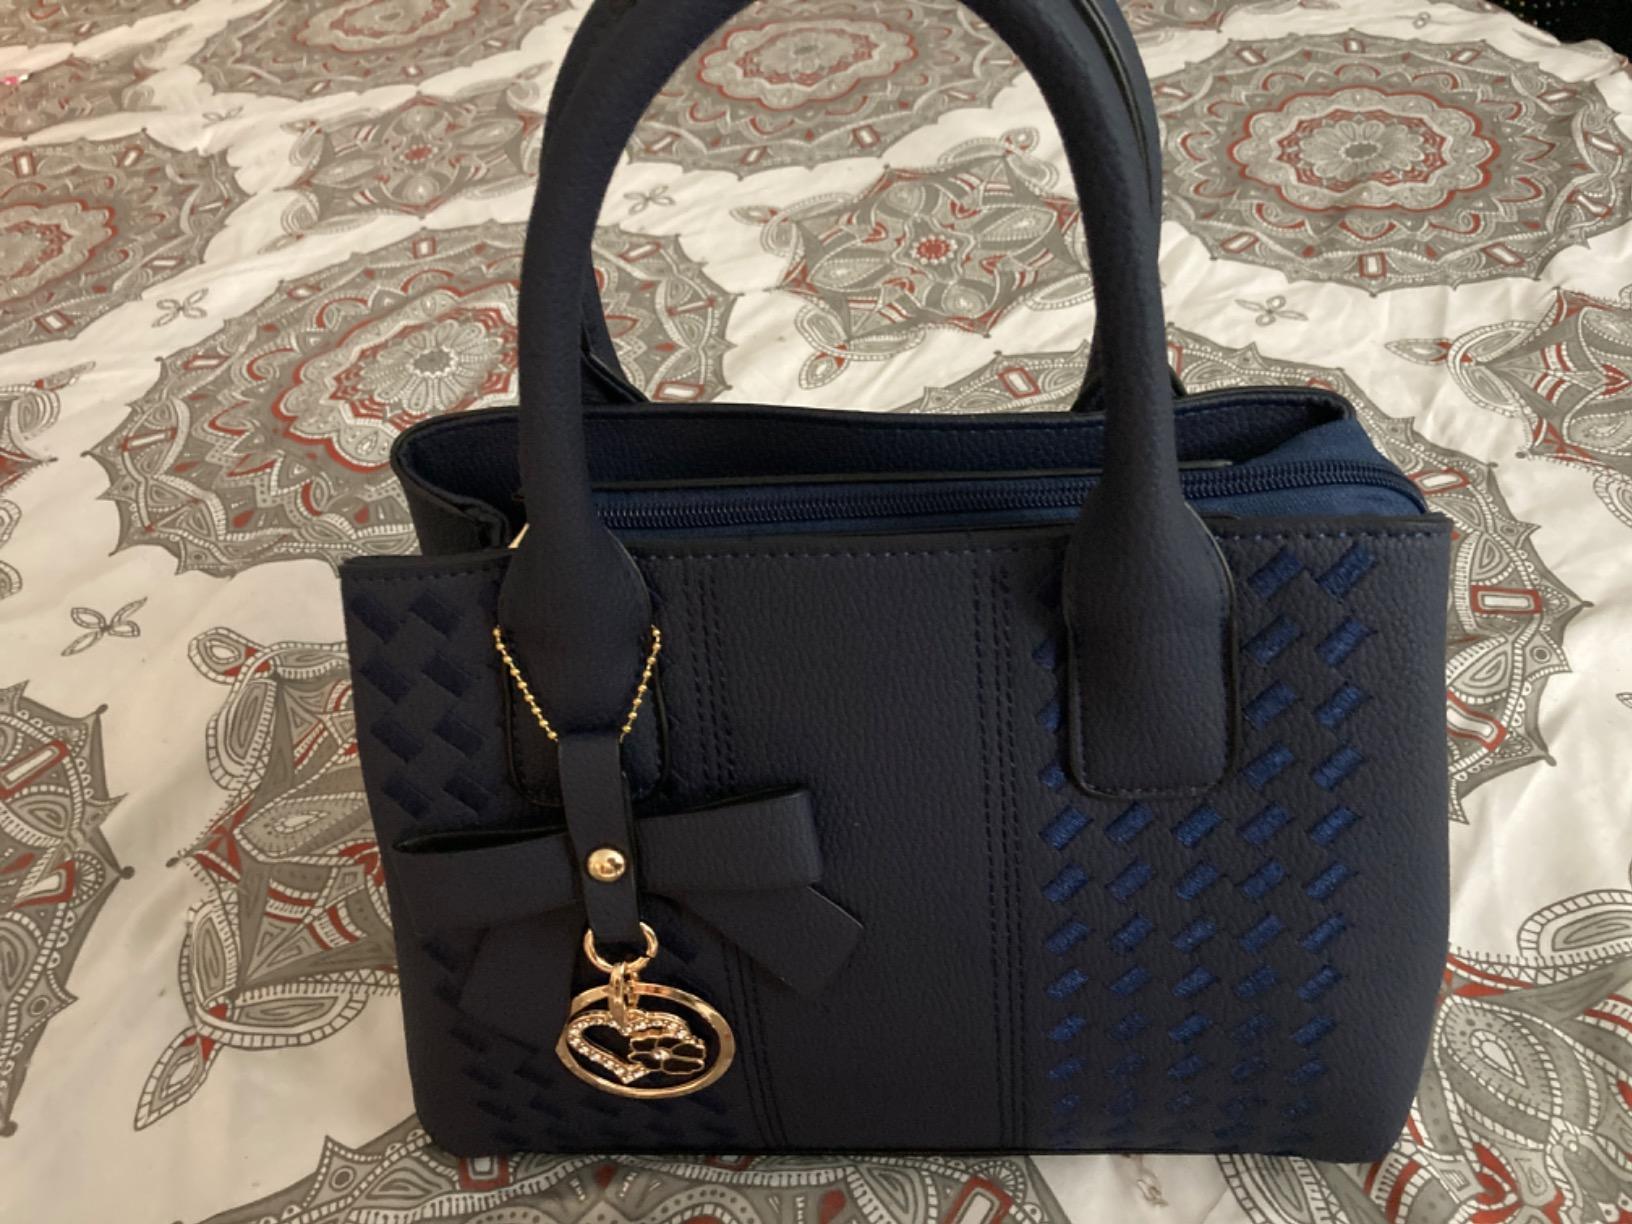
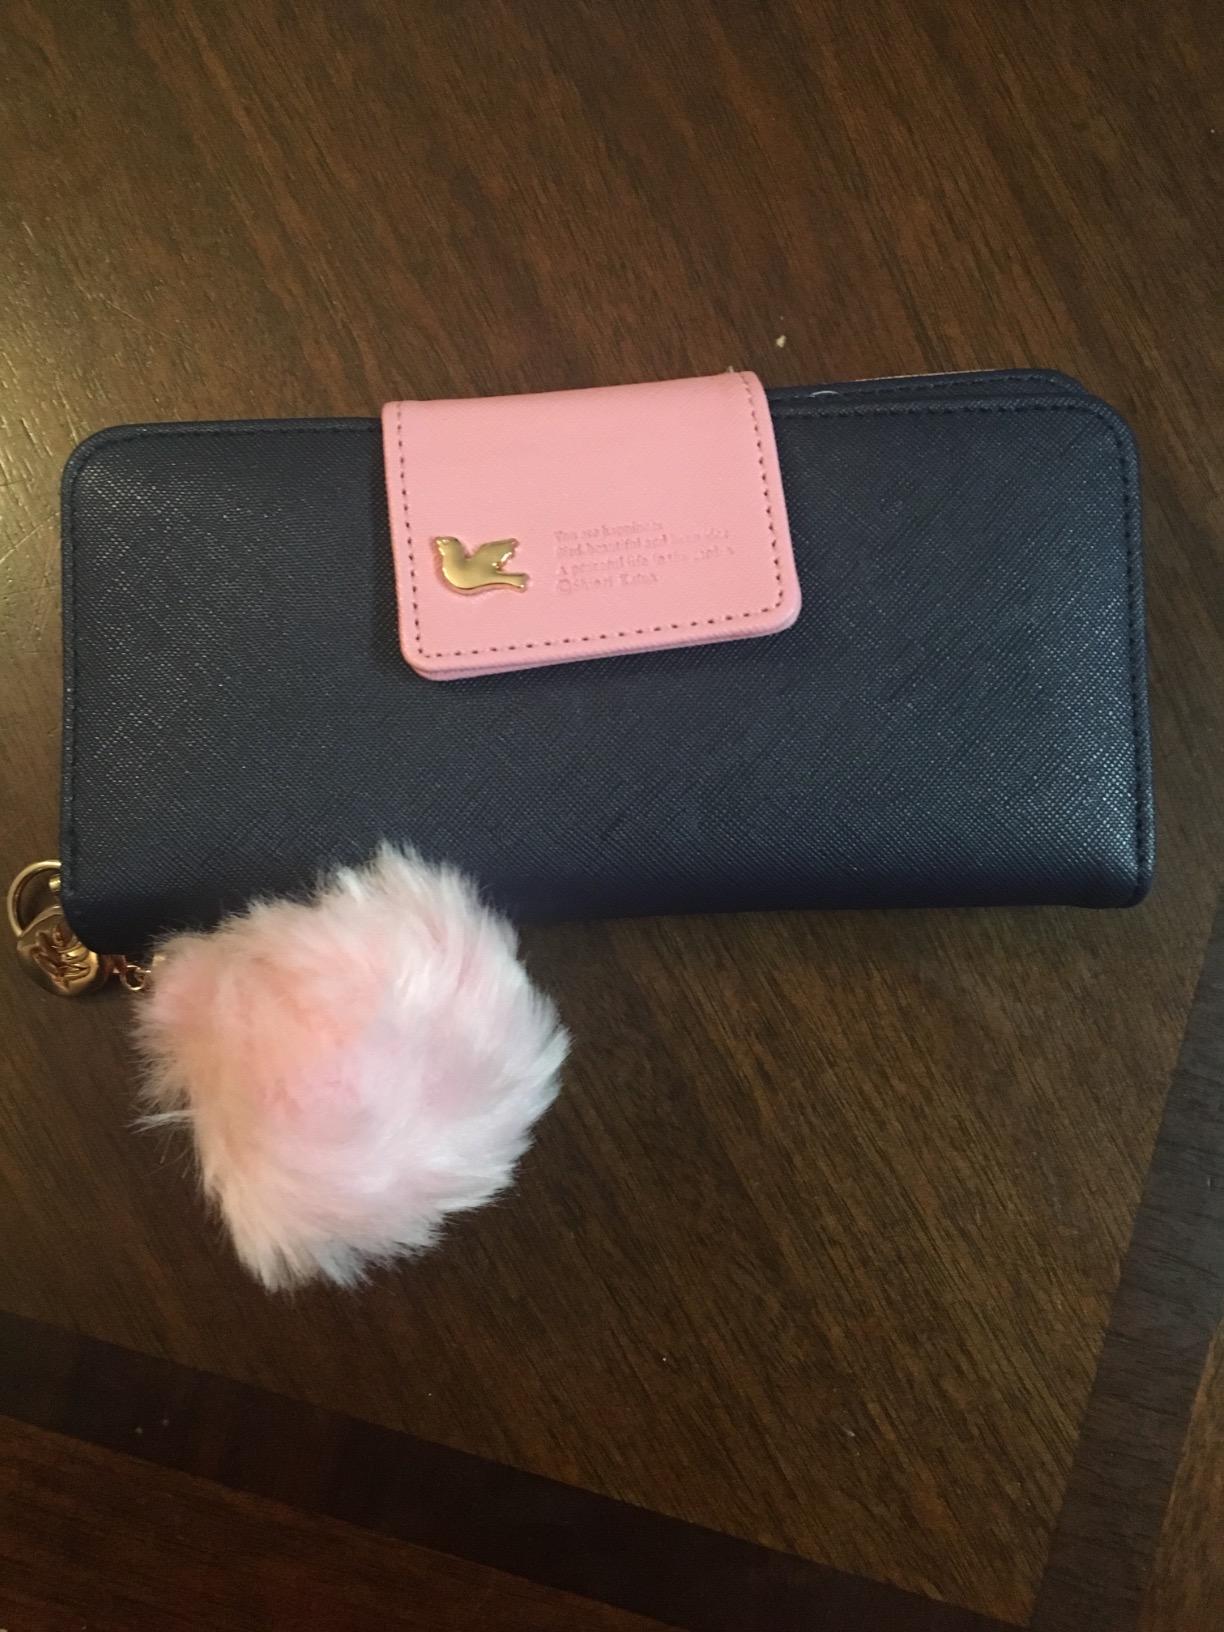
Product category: accessories_handbag
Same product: no